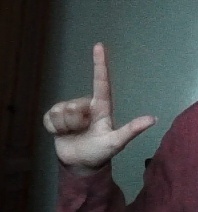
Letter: laam